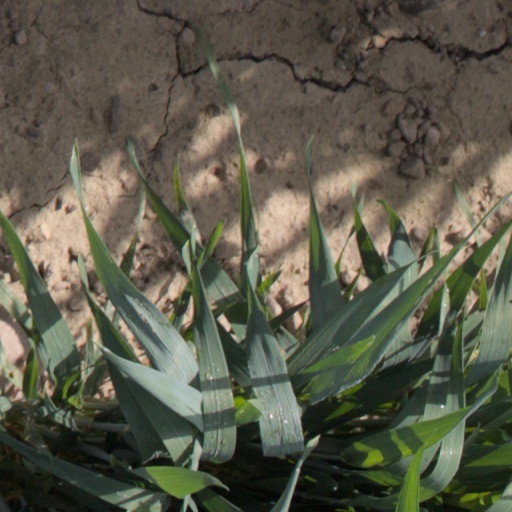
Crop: wheat